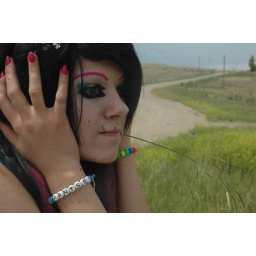
lions tigers and emma not in city limits OH MY!!!